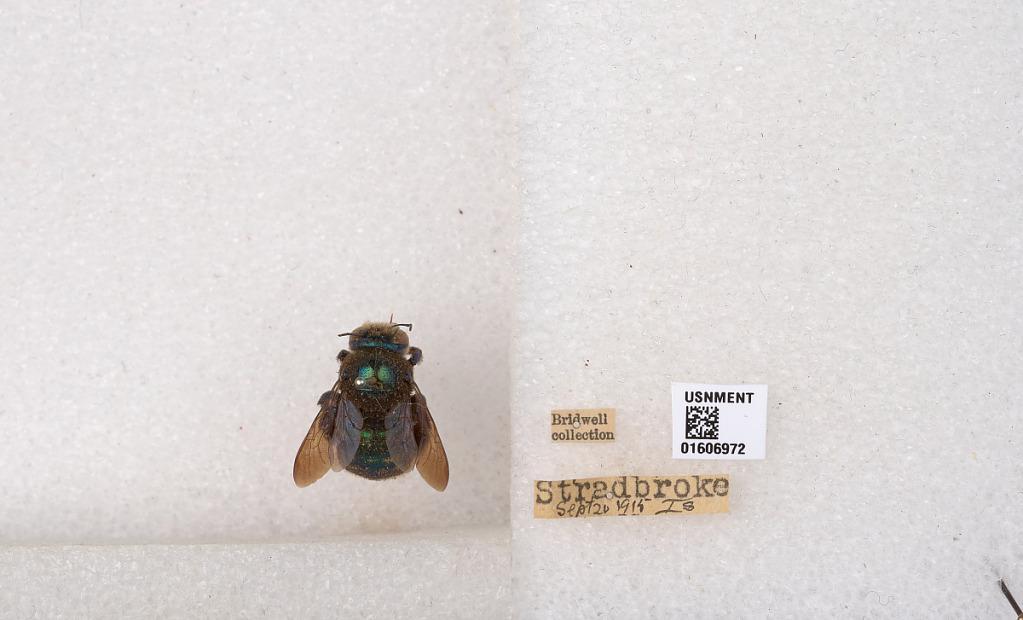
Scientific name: Xylocopa (Lestis) bombylans (Fabricius)